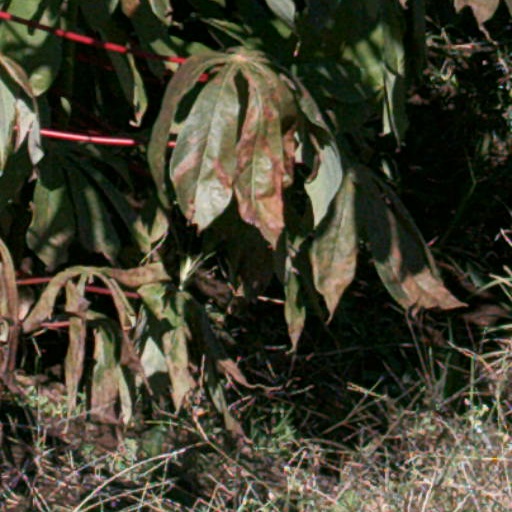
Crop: cassava